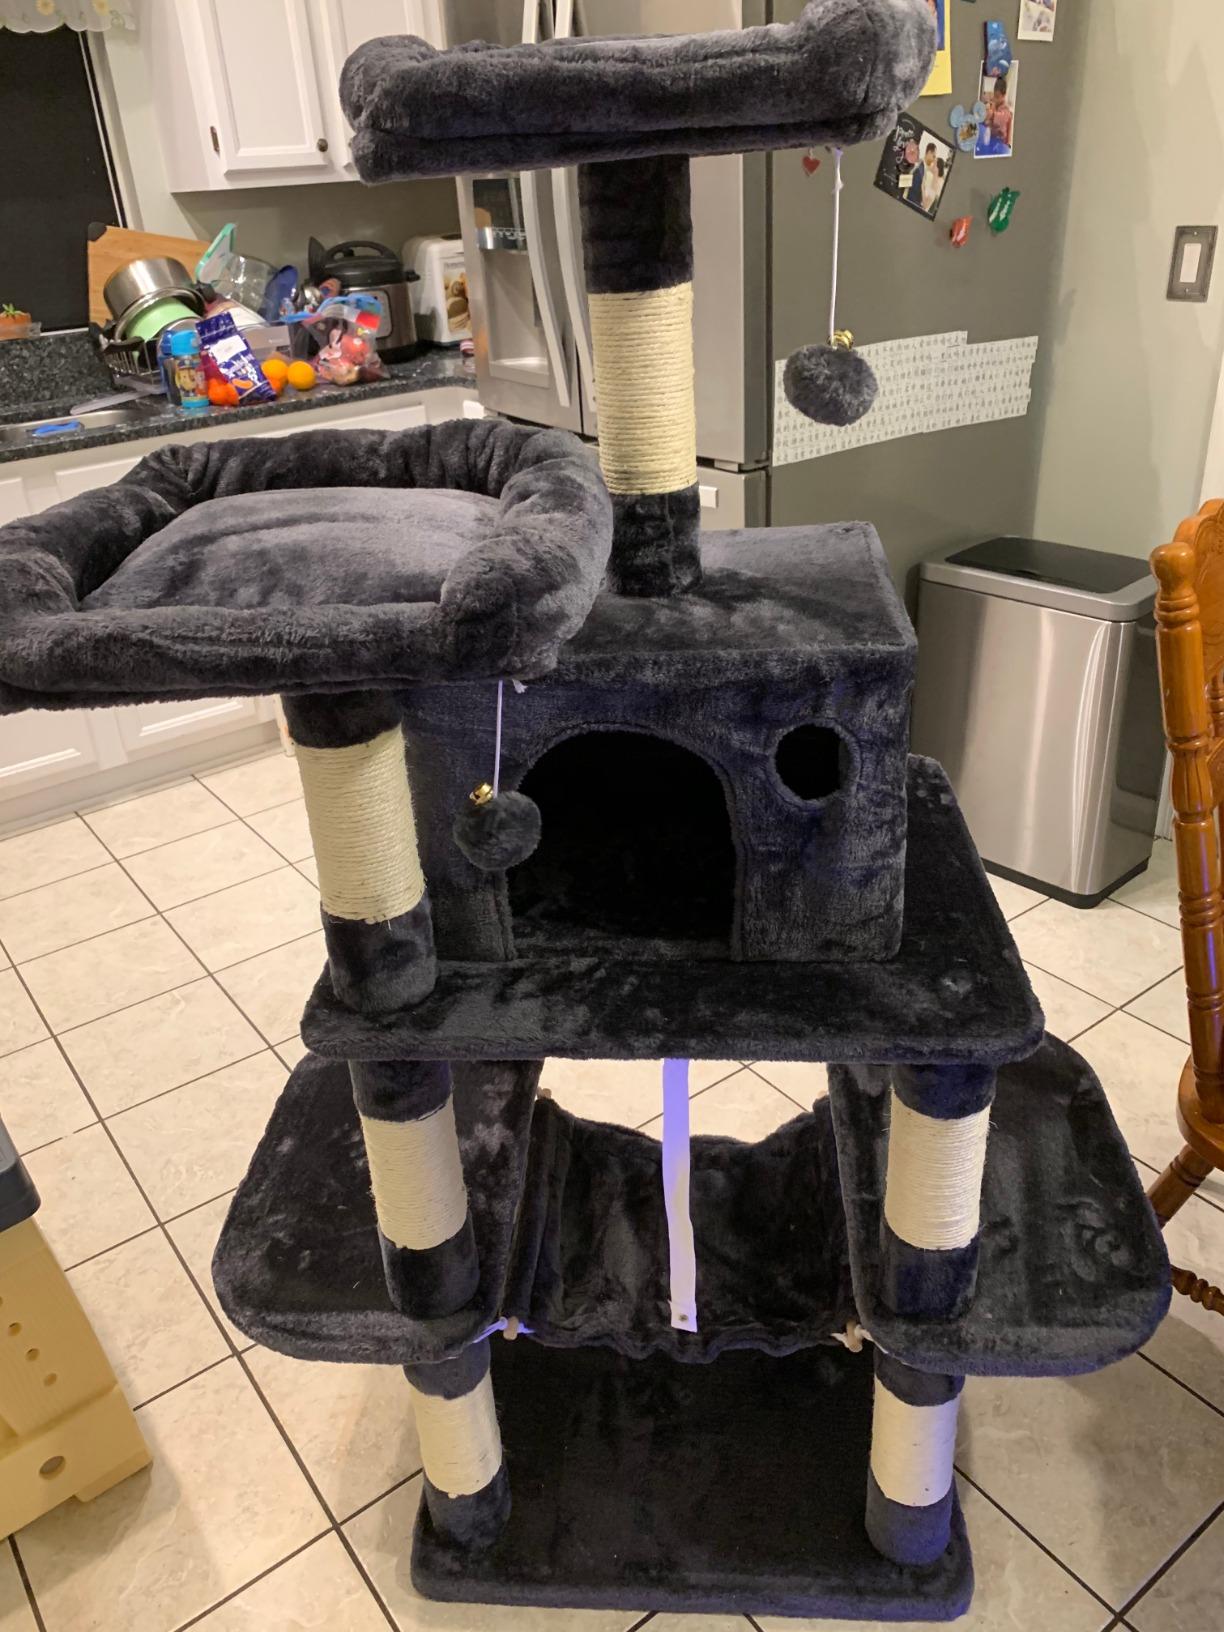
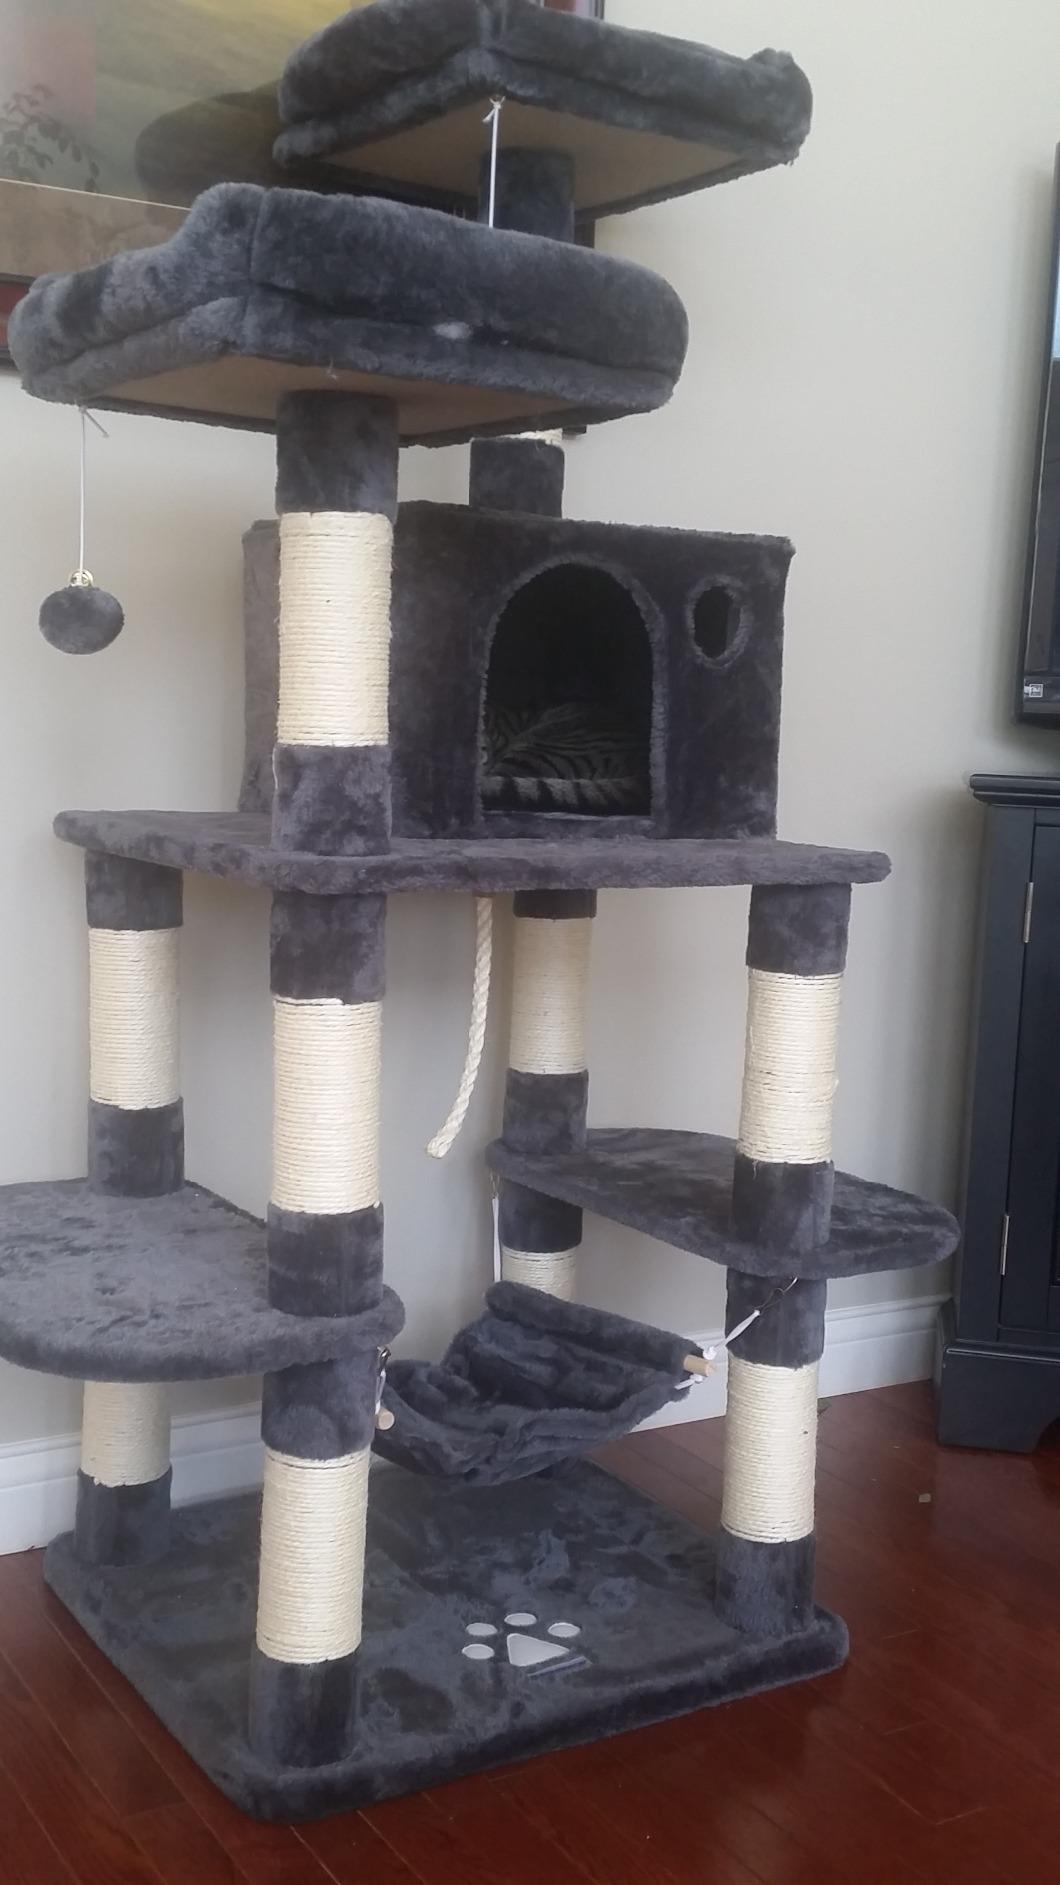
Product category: items_cat tree
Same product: yes